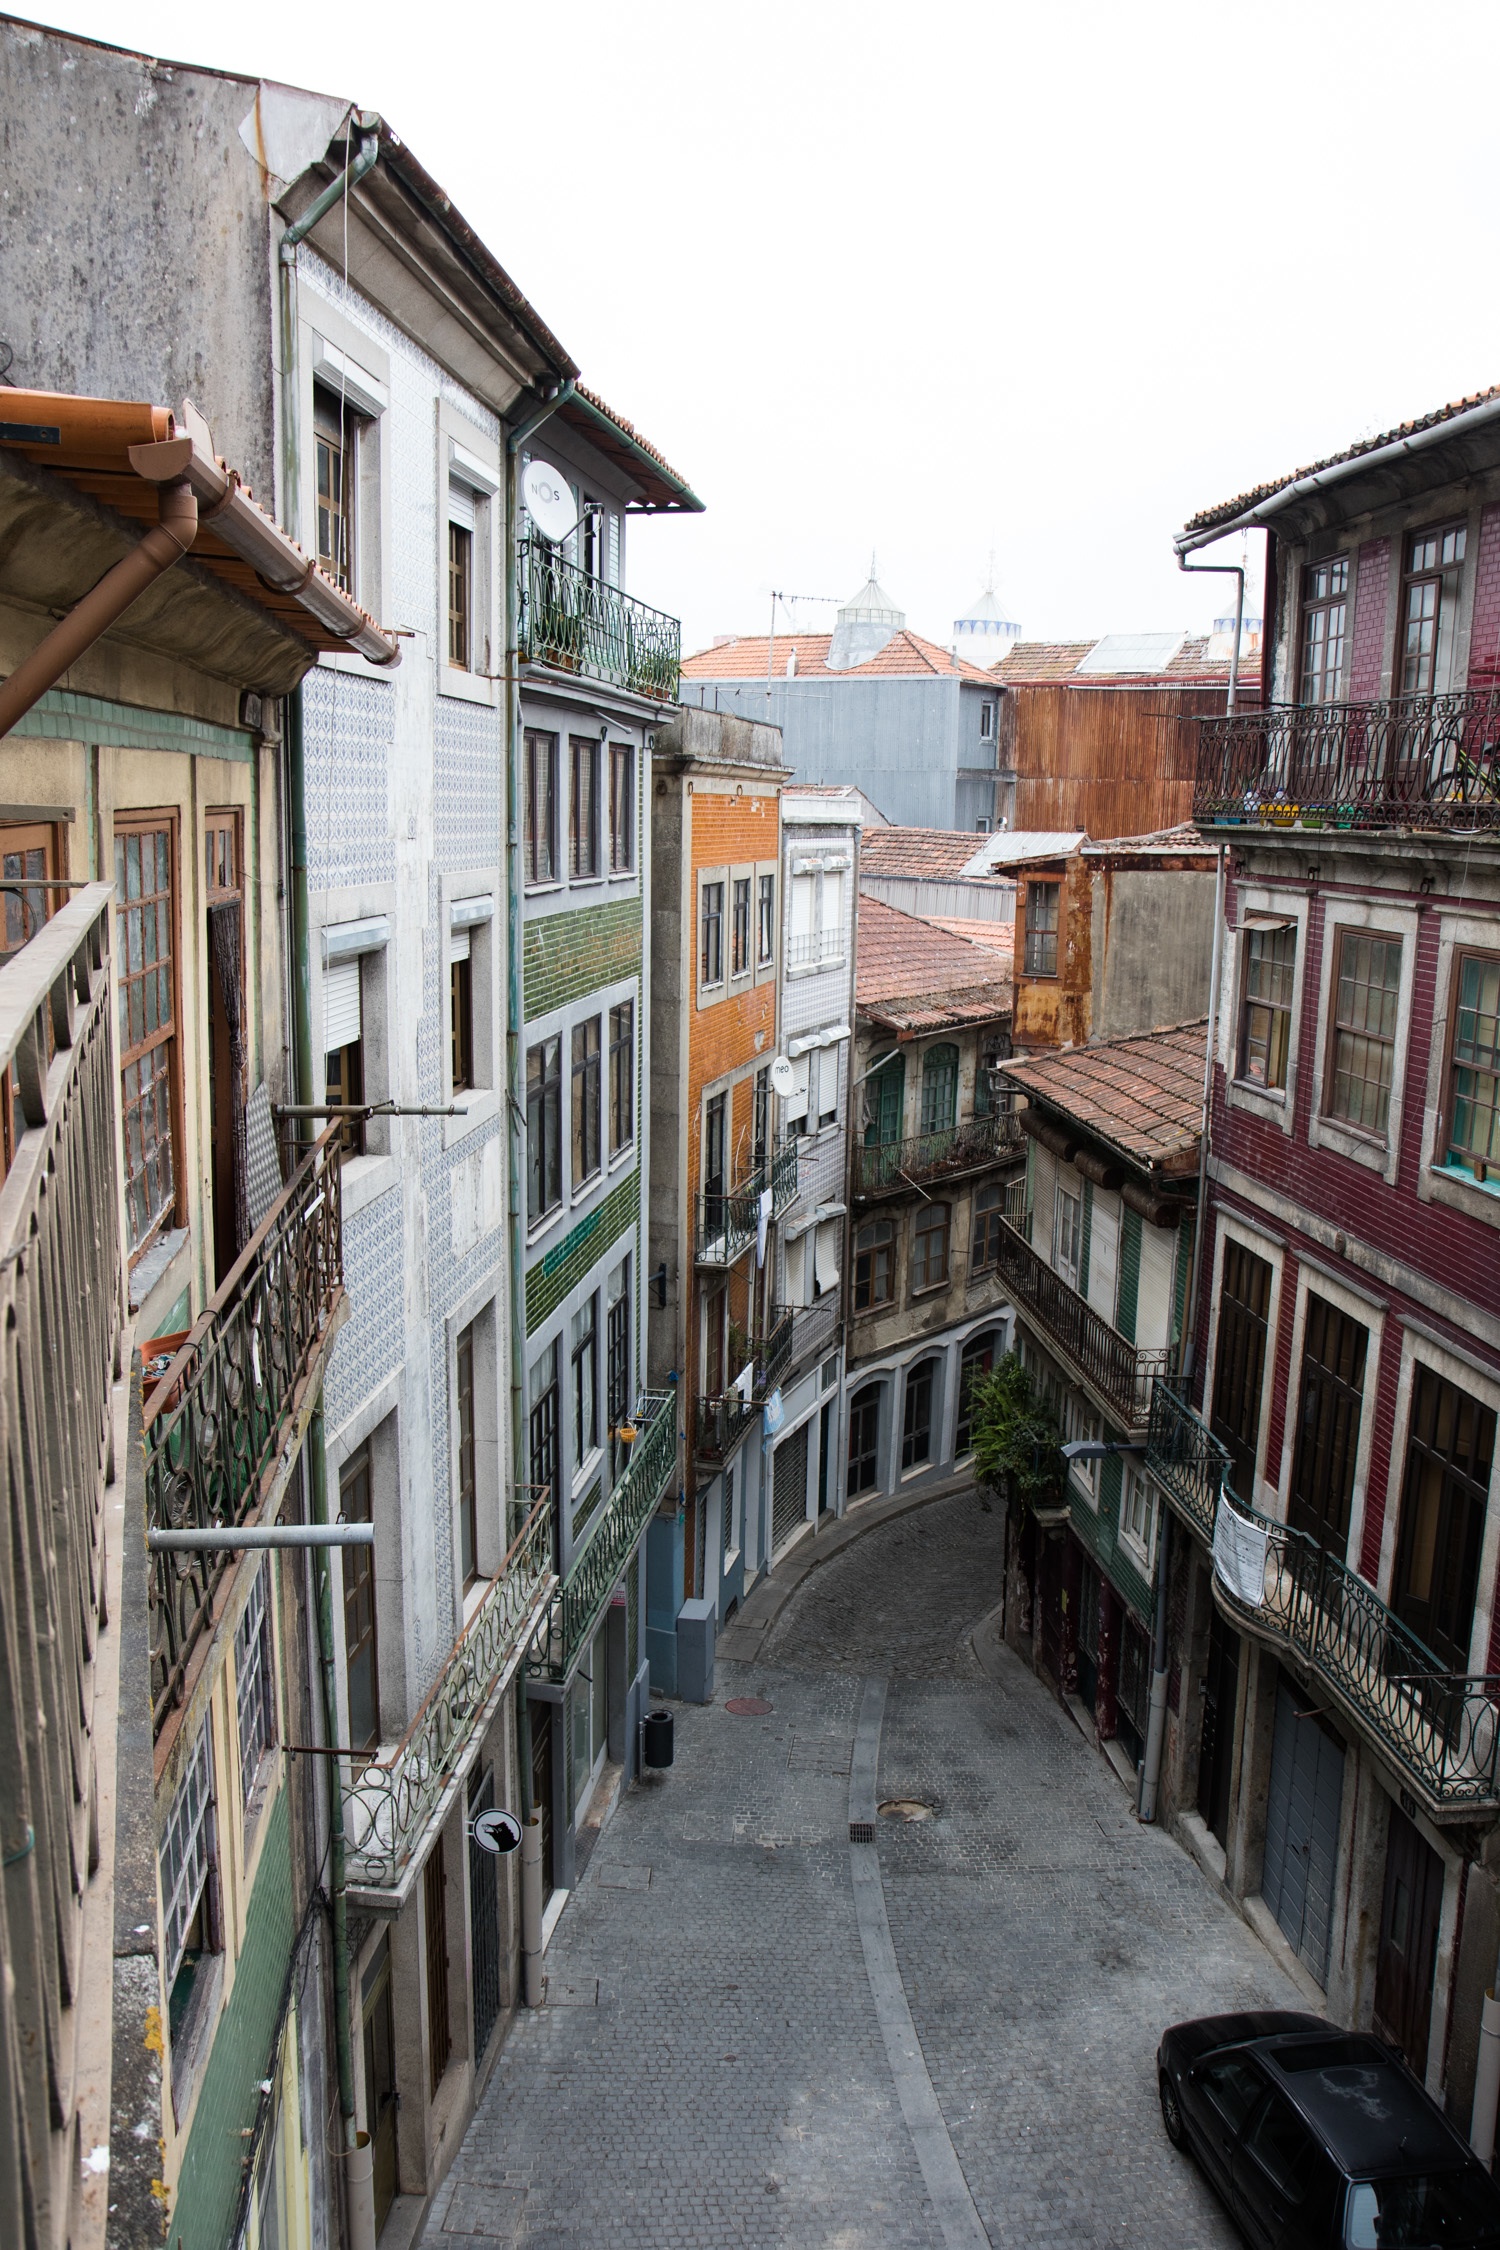
road, street, town, alley, canal, village, cottage, facade, property, apartment, waterway, neighbourhood, residential area